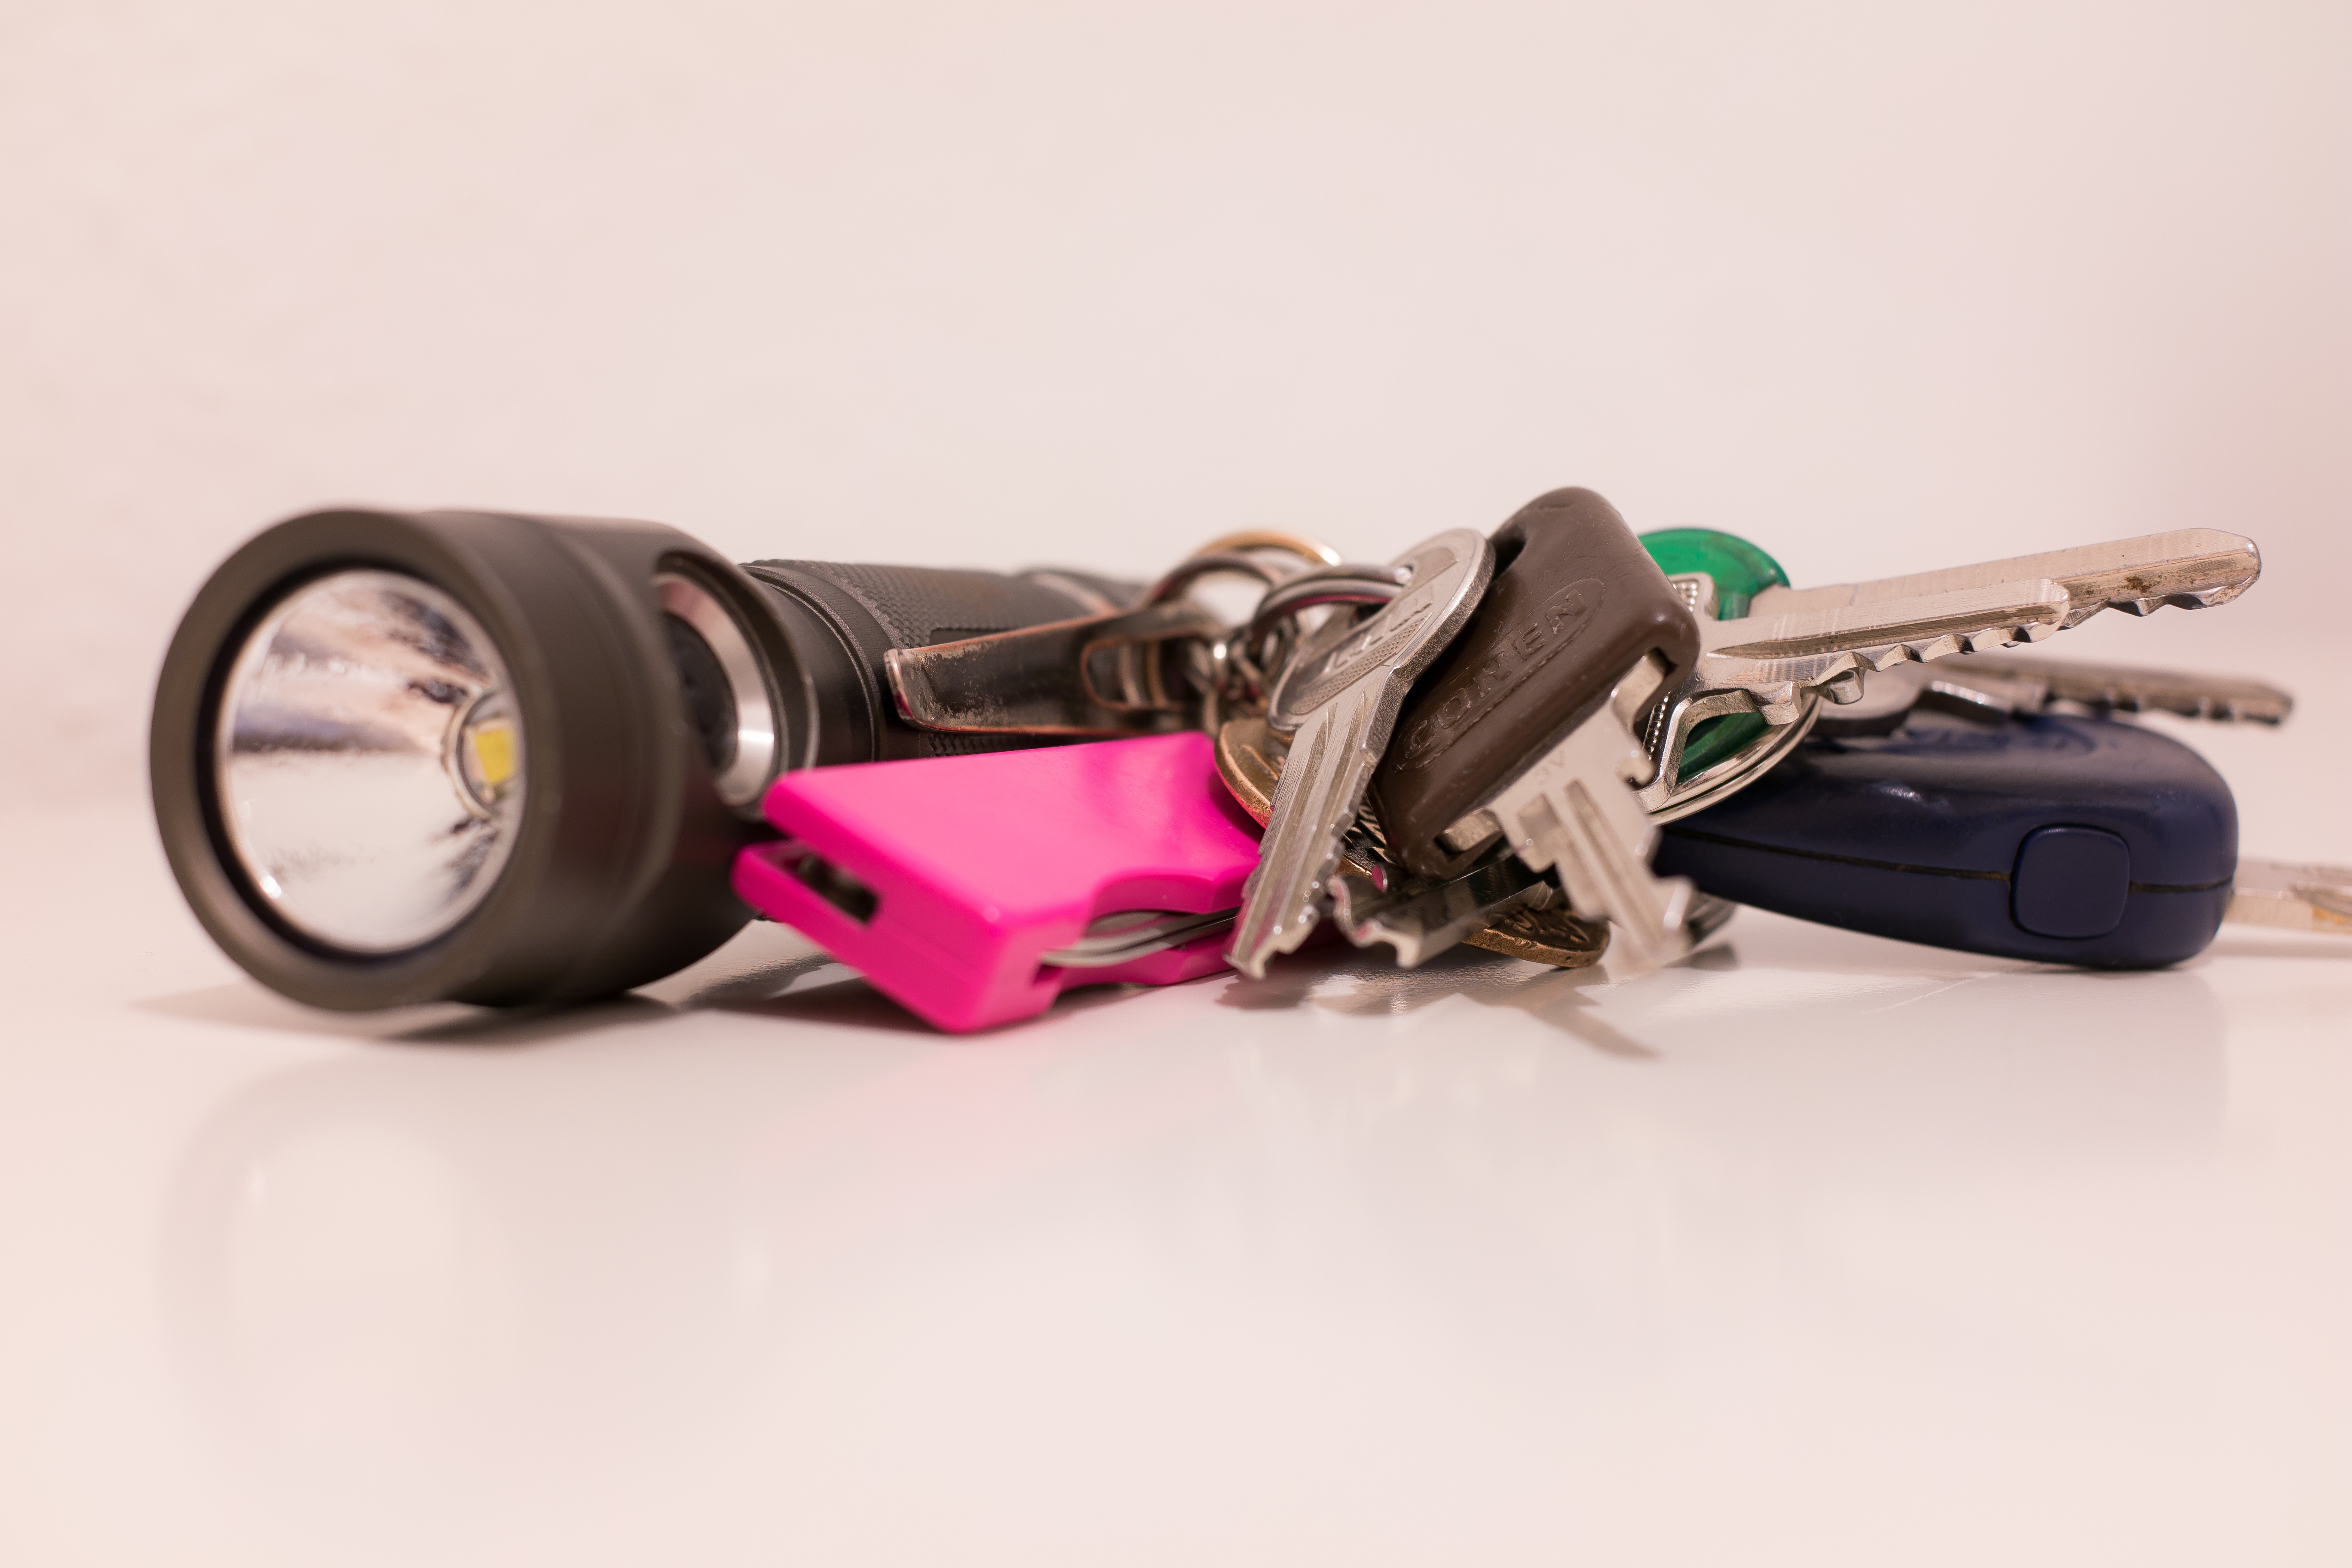
hand, key, metal, toy, keychain, close up, product, glasses, goggles, eyewear, flashlight, iron, shiny, shut off, house keys, car keys, pocket knife, door key, vision care